Doc Hazelton

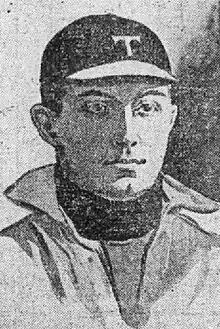
"Boston Globe", December 26, 1901

Willard Carpenter Hazelton (August 28, 1876 – March 10, 1941) was a first baseman in Major League Baseball who played briefly for the St. Louis Cardinals during the season. After his playing career, Hazelton coached college baseball, including seasons at Tufts University, Dartmouth College, and the University of Vermont.